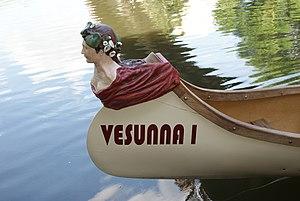
La figure de proue de Vesunna I.
Vesunna I est un rabaska, utilisé pour des visites touristiques de Périgueux sur l'Isle.
Vesunna, parfois qualifiée de Tutela Augusta, est une déesse poliade de l'eau et de la fécondité. Étant à l'origine une divinité gauloise, son culte a été repris dans la religion romaine. Tutelle de la cité Vesunna à laquelle elle a donné son nom, elle était vénérée par les Pétrocores qui habitaient cette région, par le biais de processions, de rites et de sacrifices.